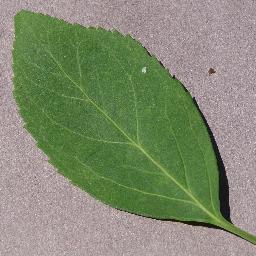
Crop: cherry
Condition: (including_sour)_healthy